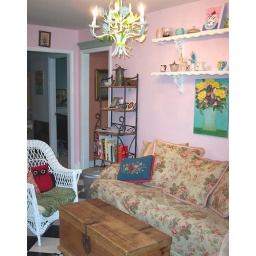
We have a couch in our kitchen and a bathtub in our dining room!